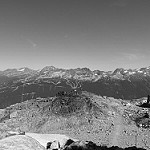
Label: B & W